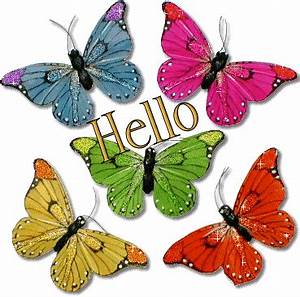
Label: farfalla